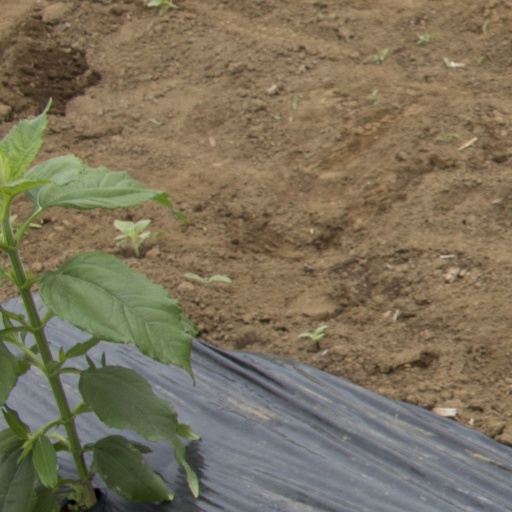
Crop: Jerusalem artichoke